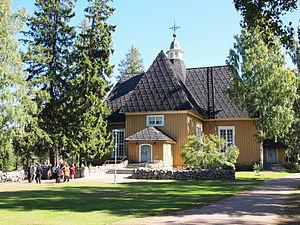
Juhana Salonen est un bâtisseur d'églises finlandais.
Cet article recense les églises évangéliques-luthériennes de Finlande.